Jacob E. Bang

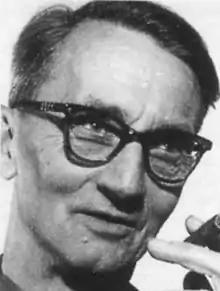
Bang in 1940

Jacob Eiler Bang (19 December 1899 in Frederiksberg - 16 March 1965 in Kongens Lyngby) was a Danish glass designer. Bang originally studied architecture but soon changed to glass design. He joined Holmegaard Glass Factory in 1928 at a time when the company was in serious financial trouble. His functionalist glass designs received significant acclaim at international exhibitions.